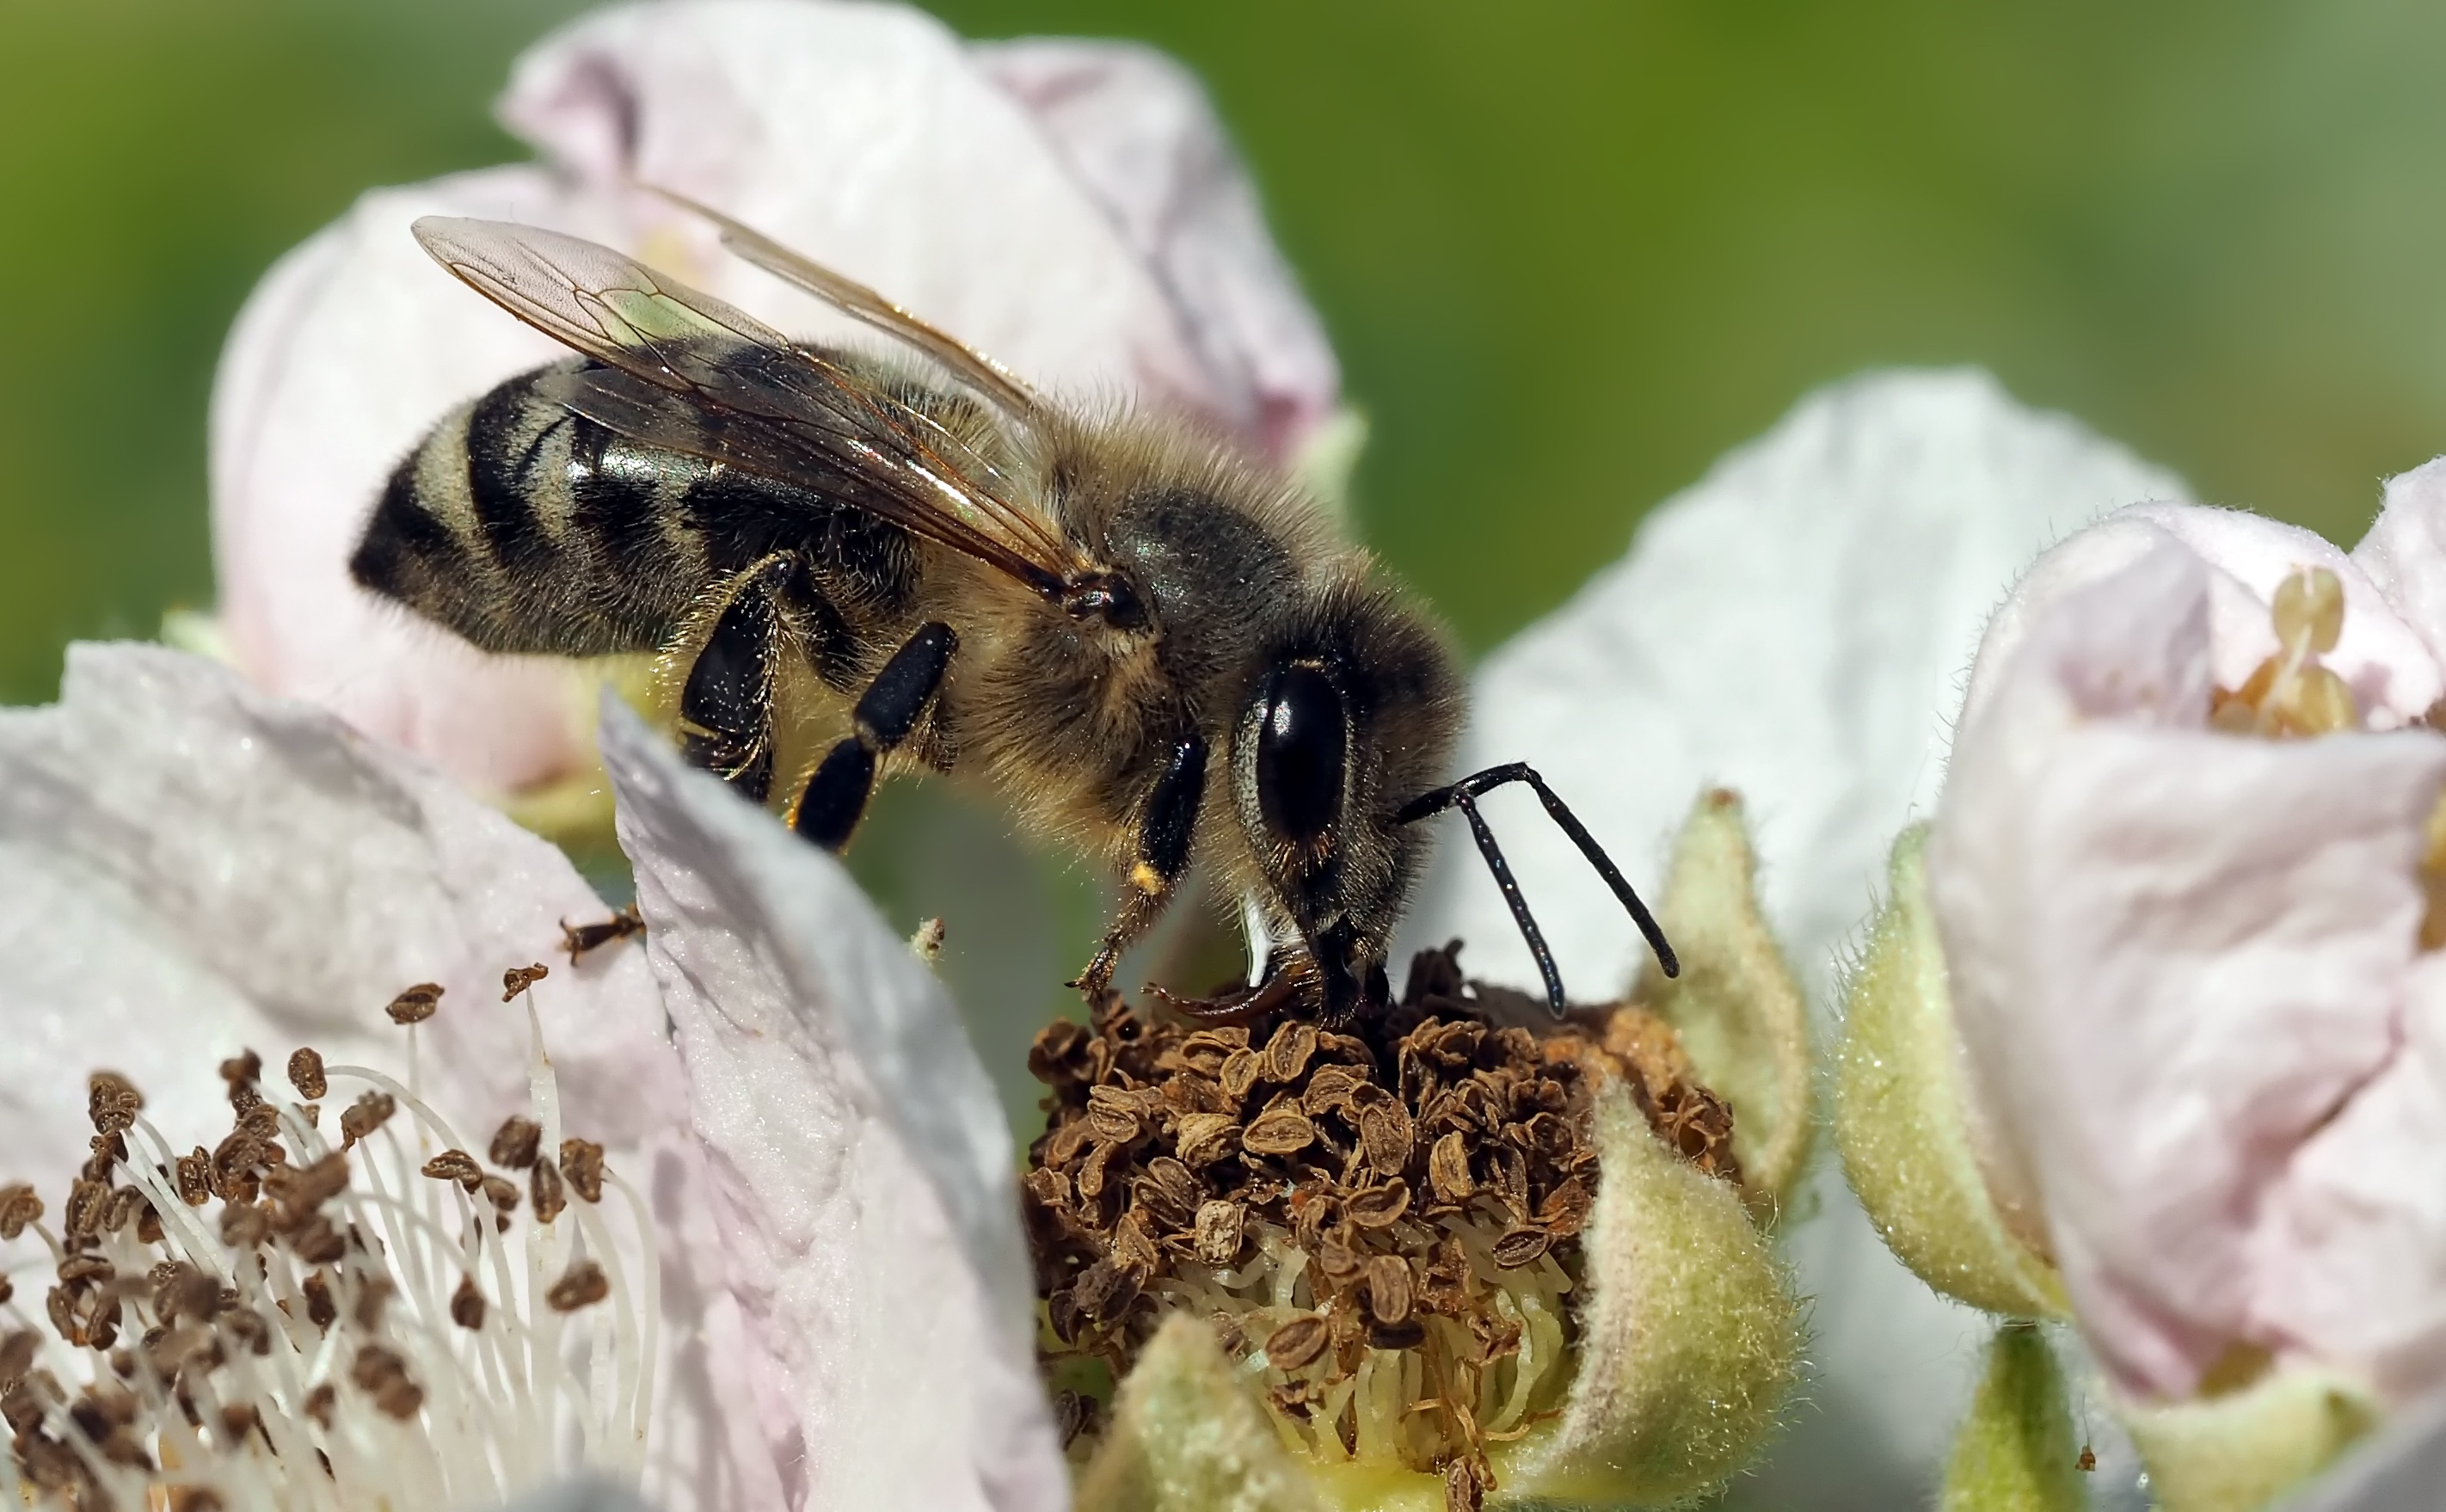
nature, blossom, plant, photography, flower, pollen, insect, flora, fauna, invertebrate, close up, bee, bumblebee, nectar, macro photography, arthropod, honey bee, pollinator, membrane winged insect